Martingale (clothing)

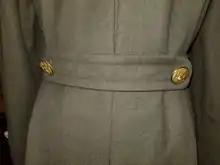
Martingale (US Women's Army Corps winter overcoat, WWII era)

A martingale (also martingale belt) is a strap on a dress or a half-belt on a coat or a jacket, used to adjust the fullness of the cloth.